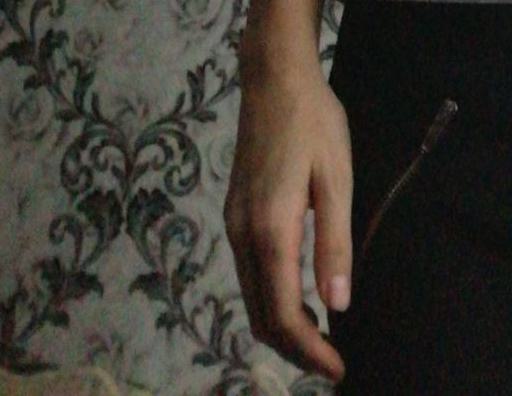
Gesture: no_gesture